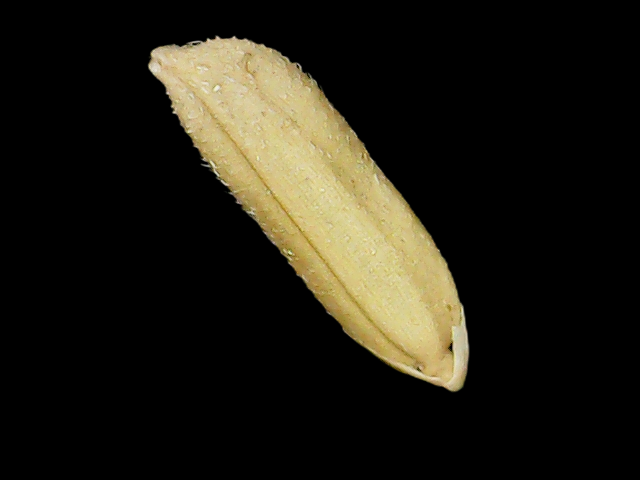
Rice variety: Binadhan16